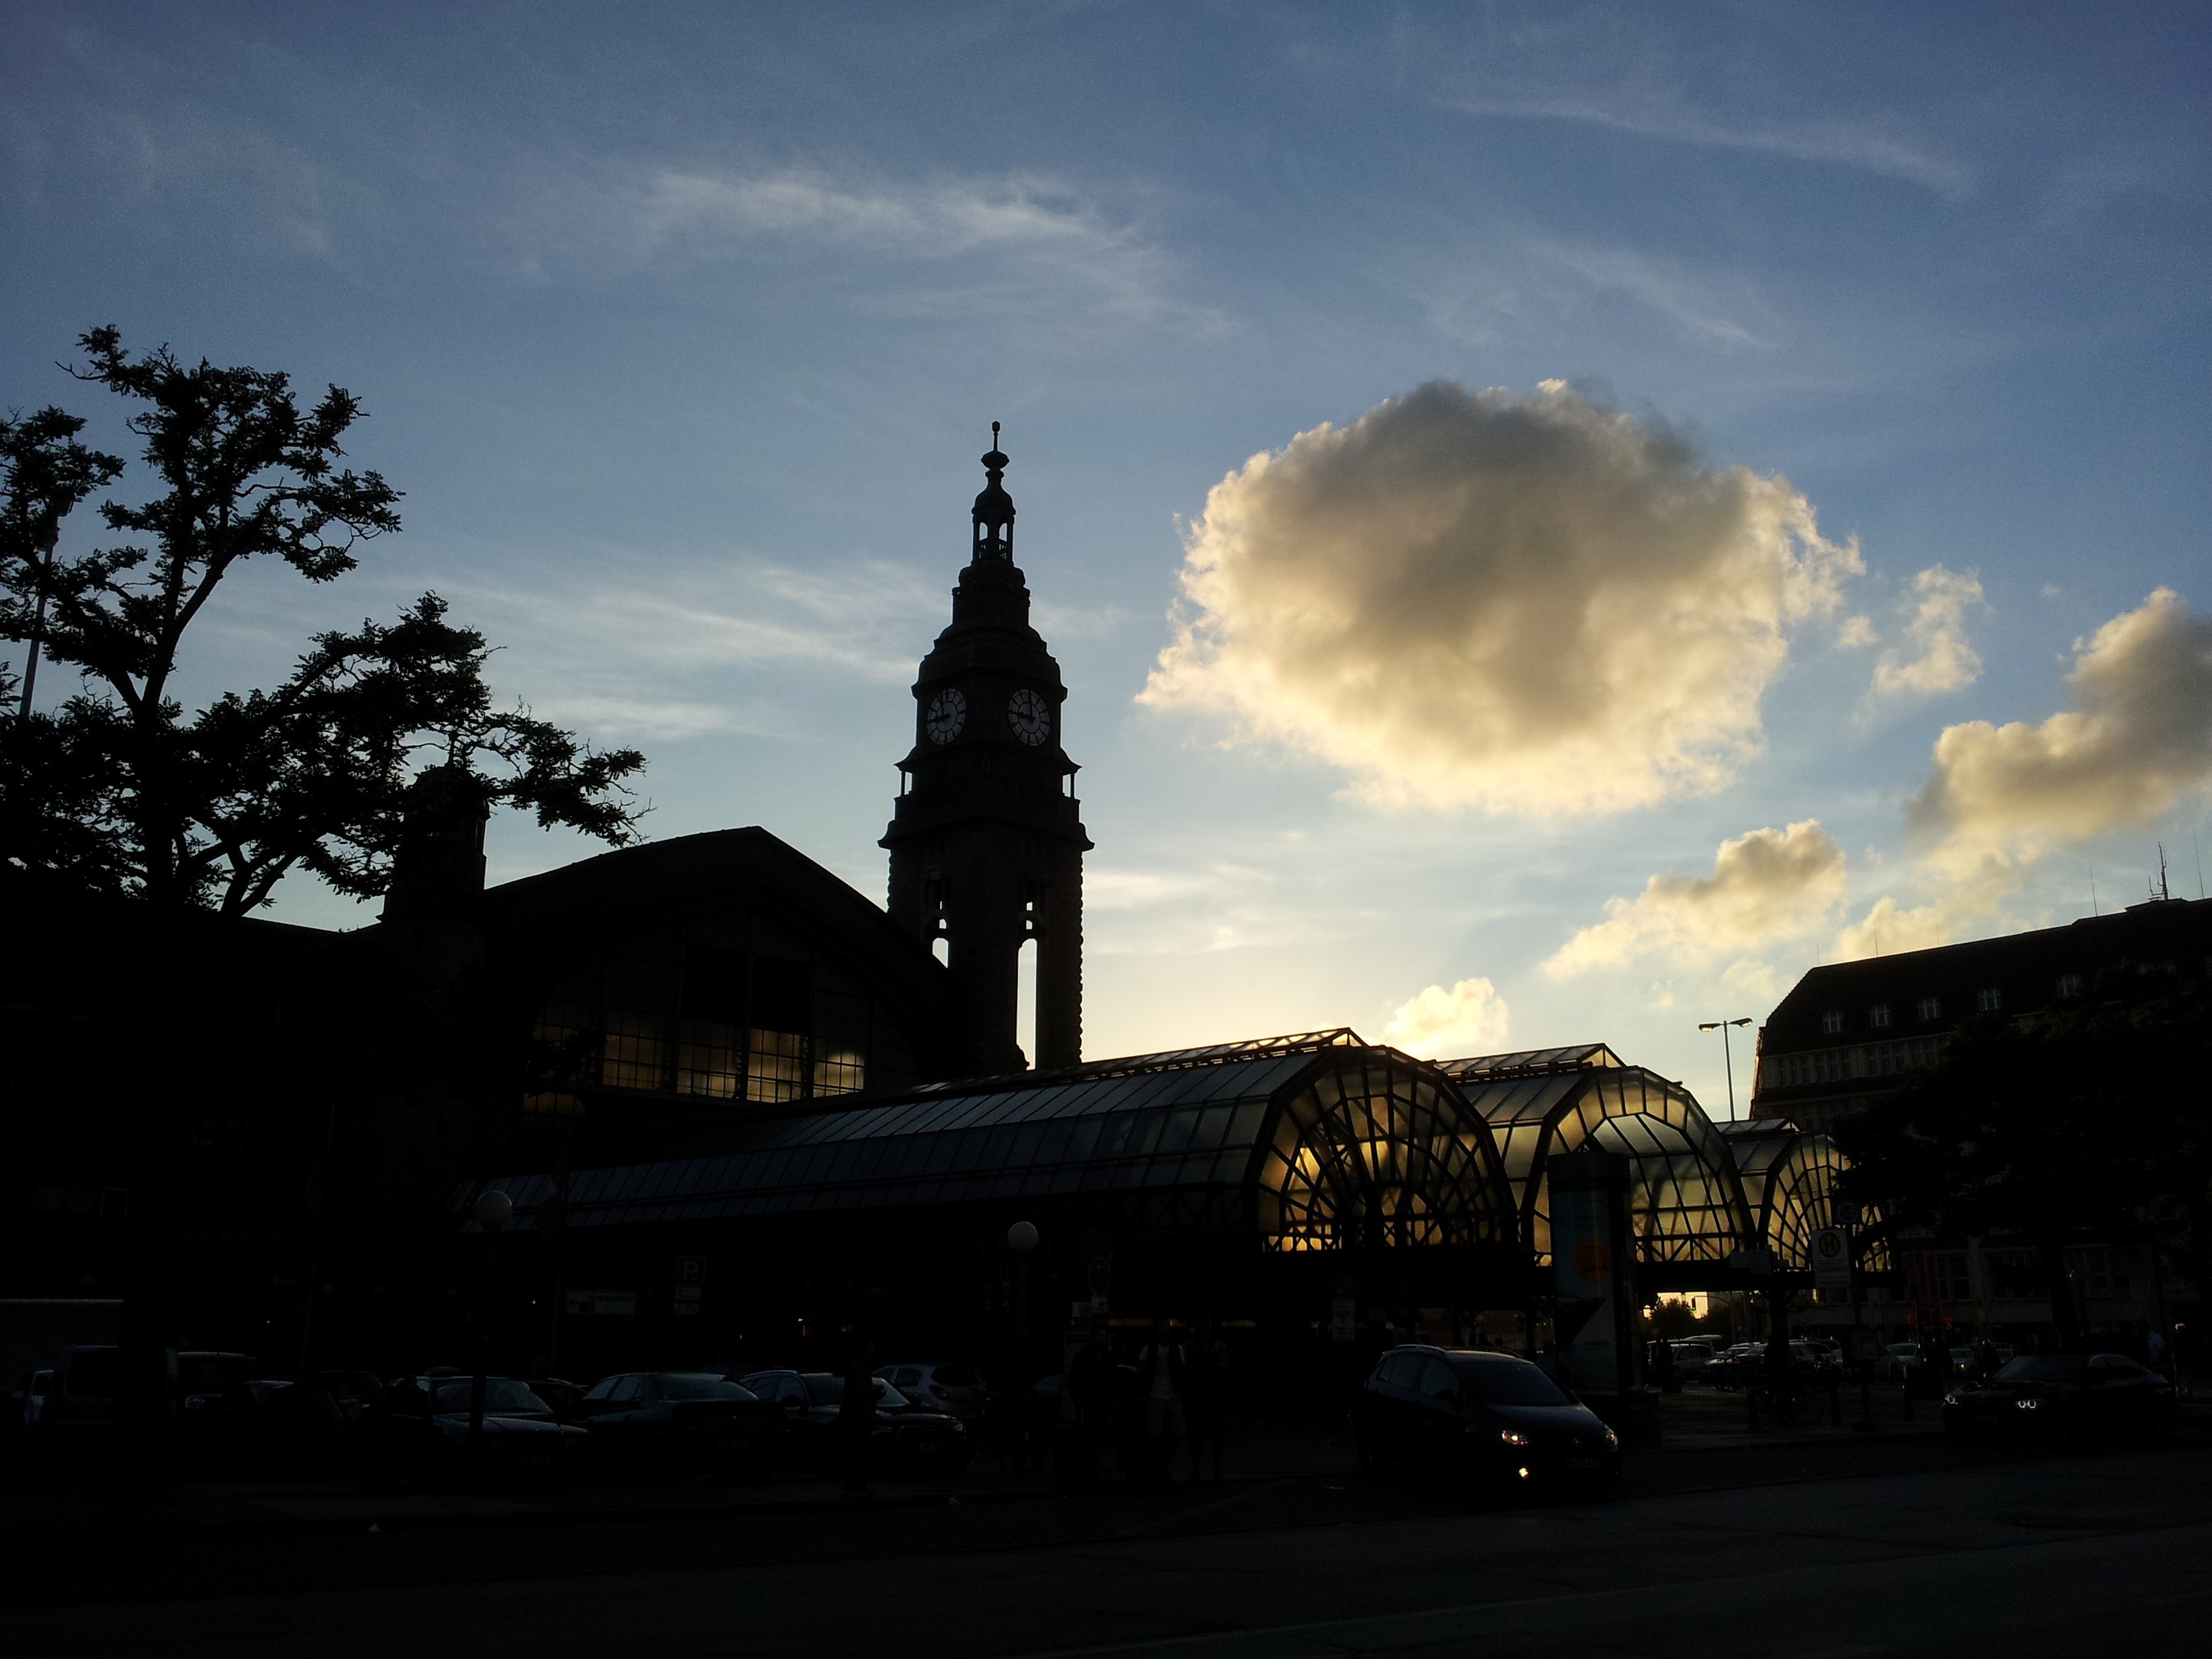
cloud, sky, sun, sunset, night, sunlight, morning, dawn, city, cityscape, dusk, evening, tower, station, darkness, hamburg